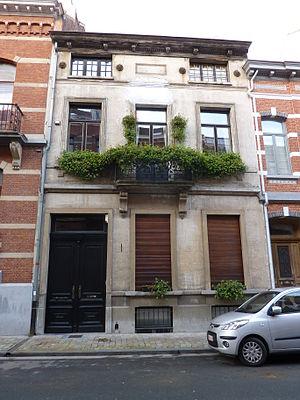
Rue Albert de Latour numéro 30 à Schaerbeek, Bruxelles, Belgique.
La rue Albert de Latour est une rue bruxelloise de la commune de Schaerbeek qui va de la rue de la Consolation à l'avenue Dailly en passant par la rue Van Hammée.